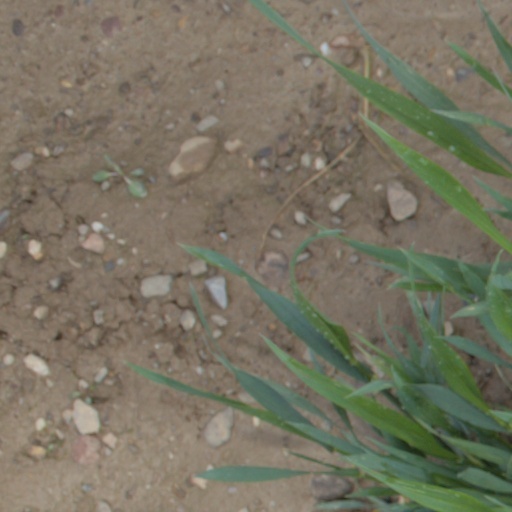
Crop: wheat